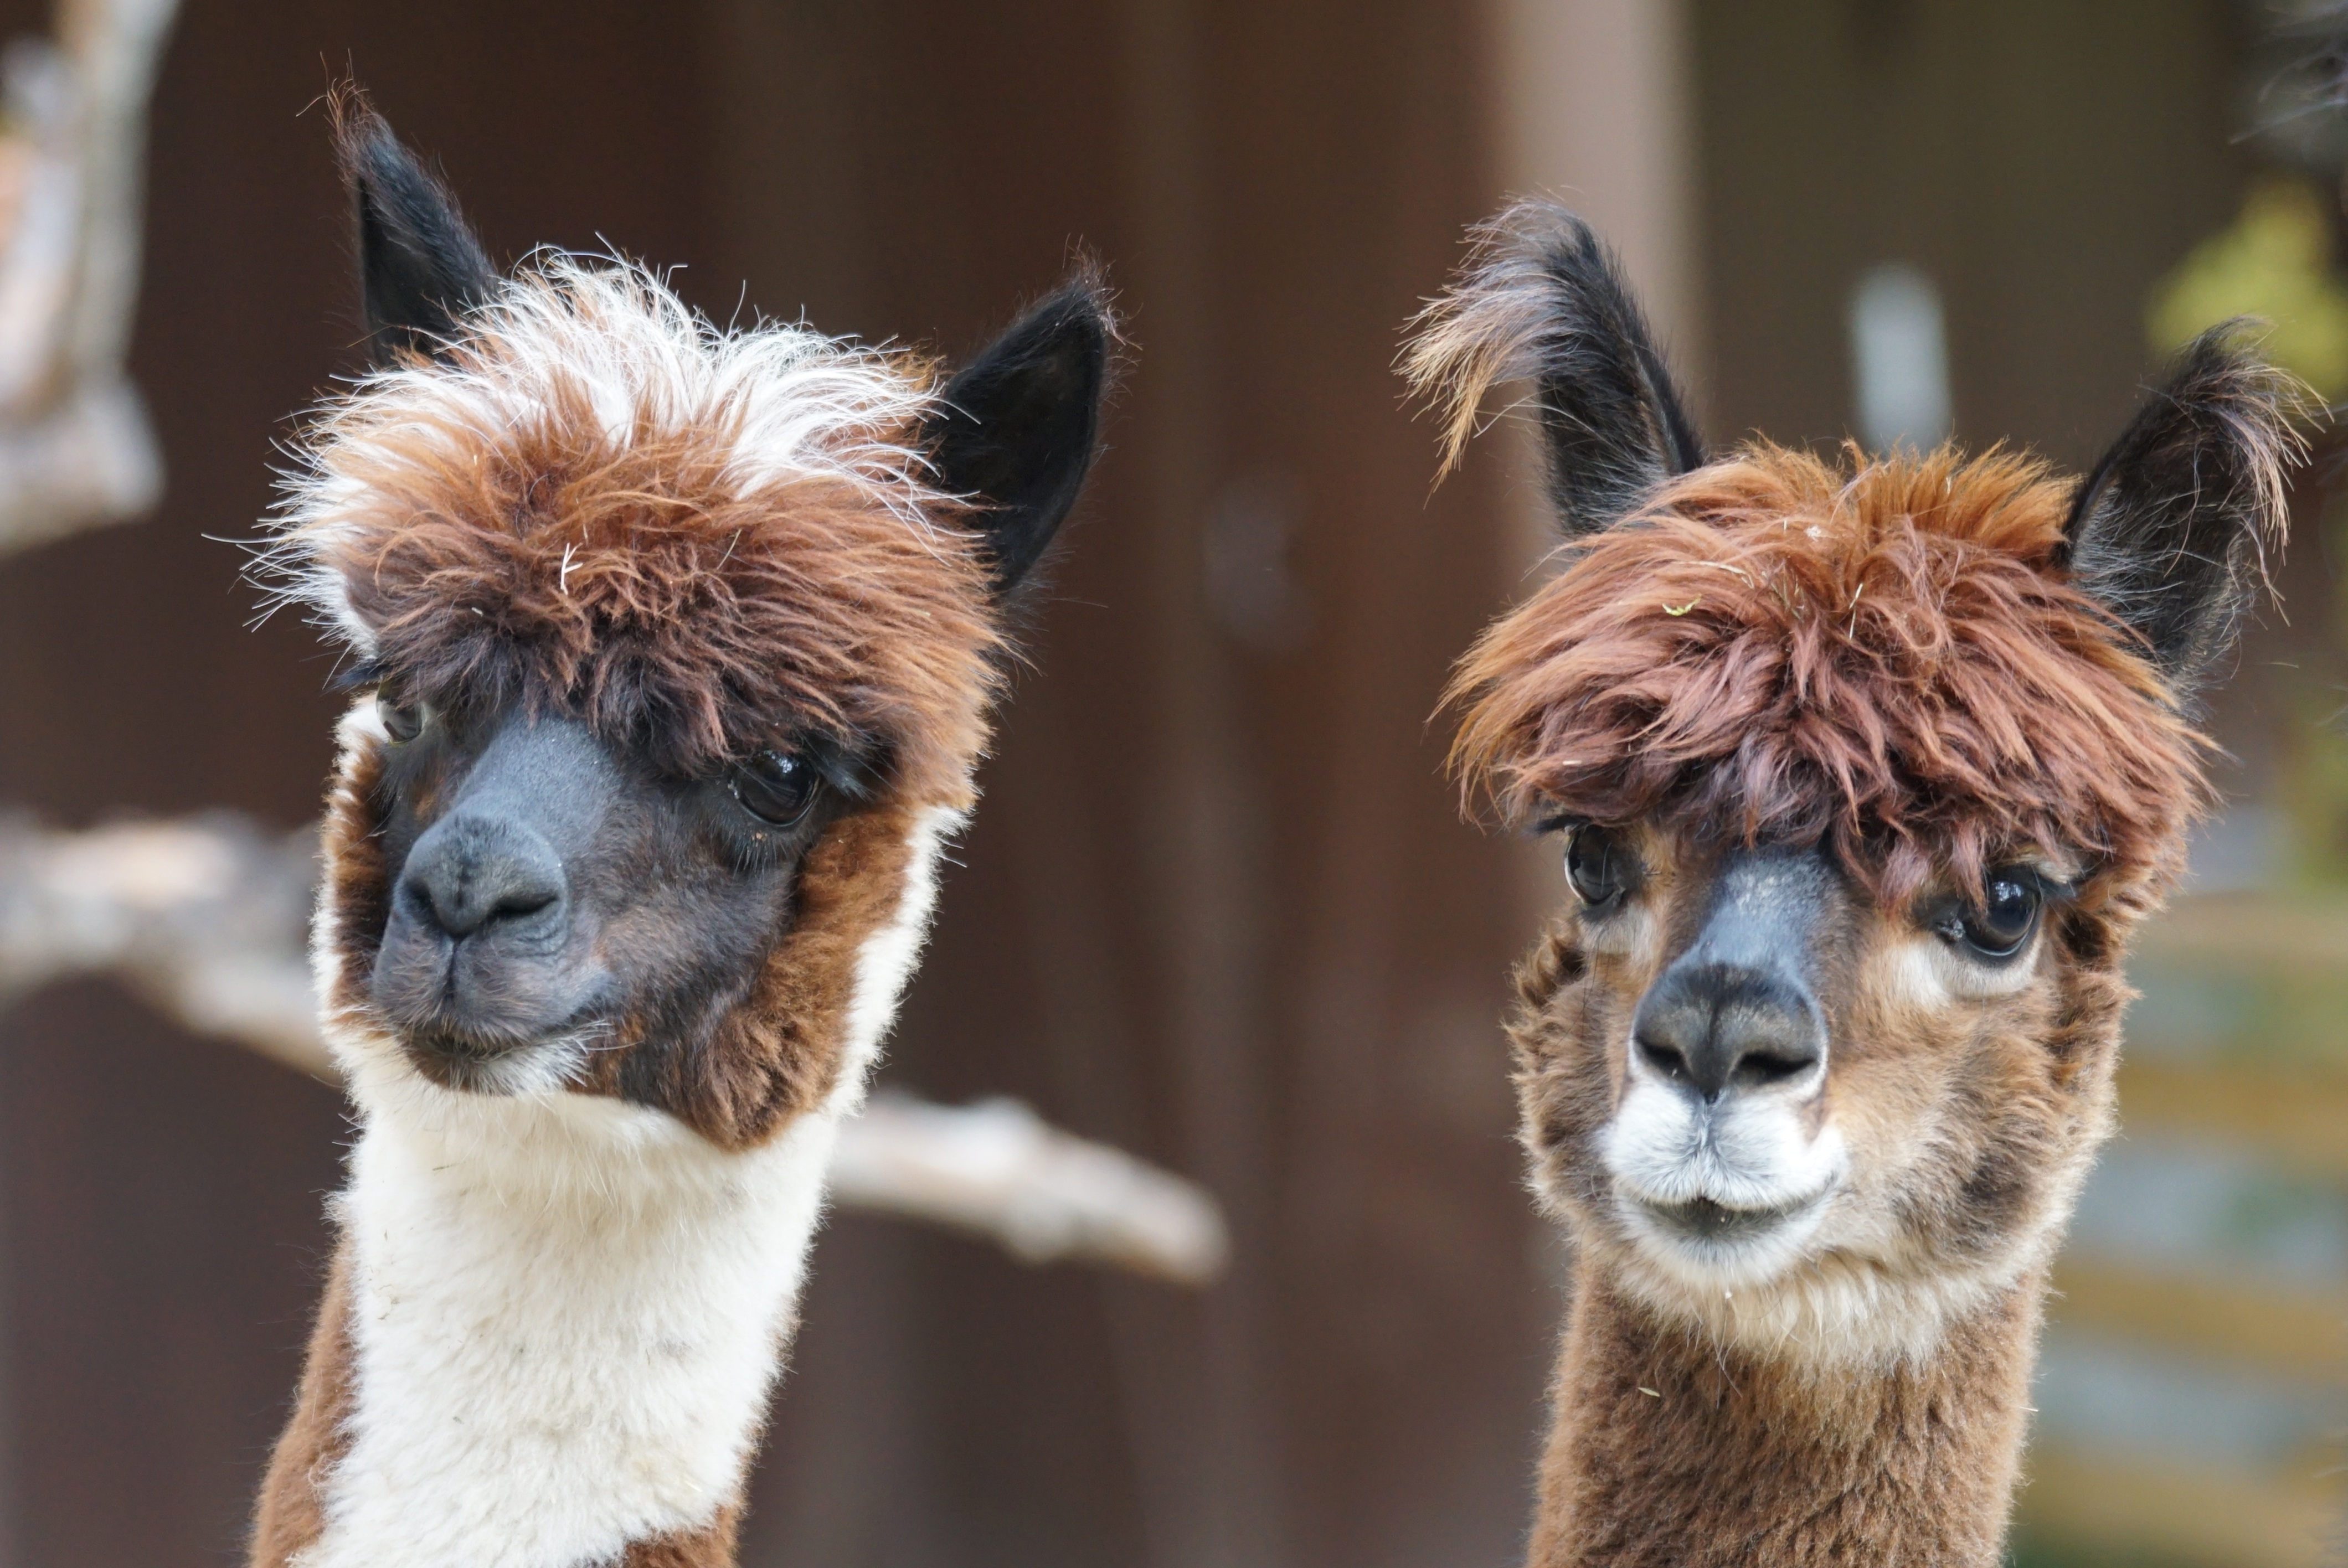
wildlife, fluffy, mammal, wool, fauna, close up, llama, alpaca, vertebrate, andes, paarhufer, vicuna, camel like mammal